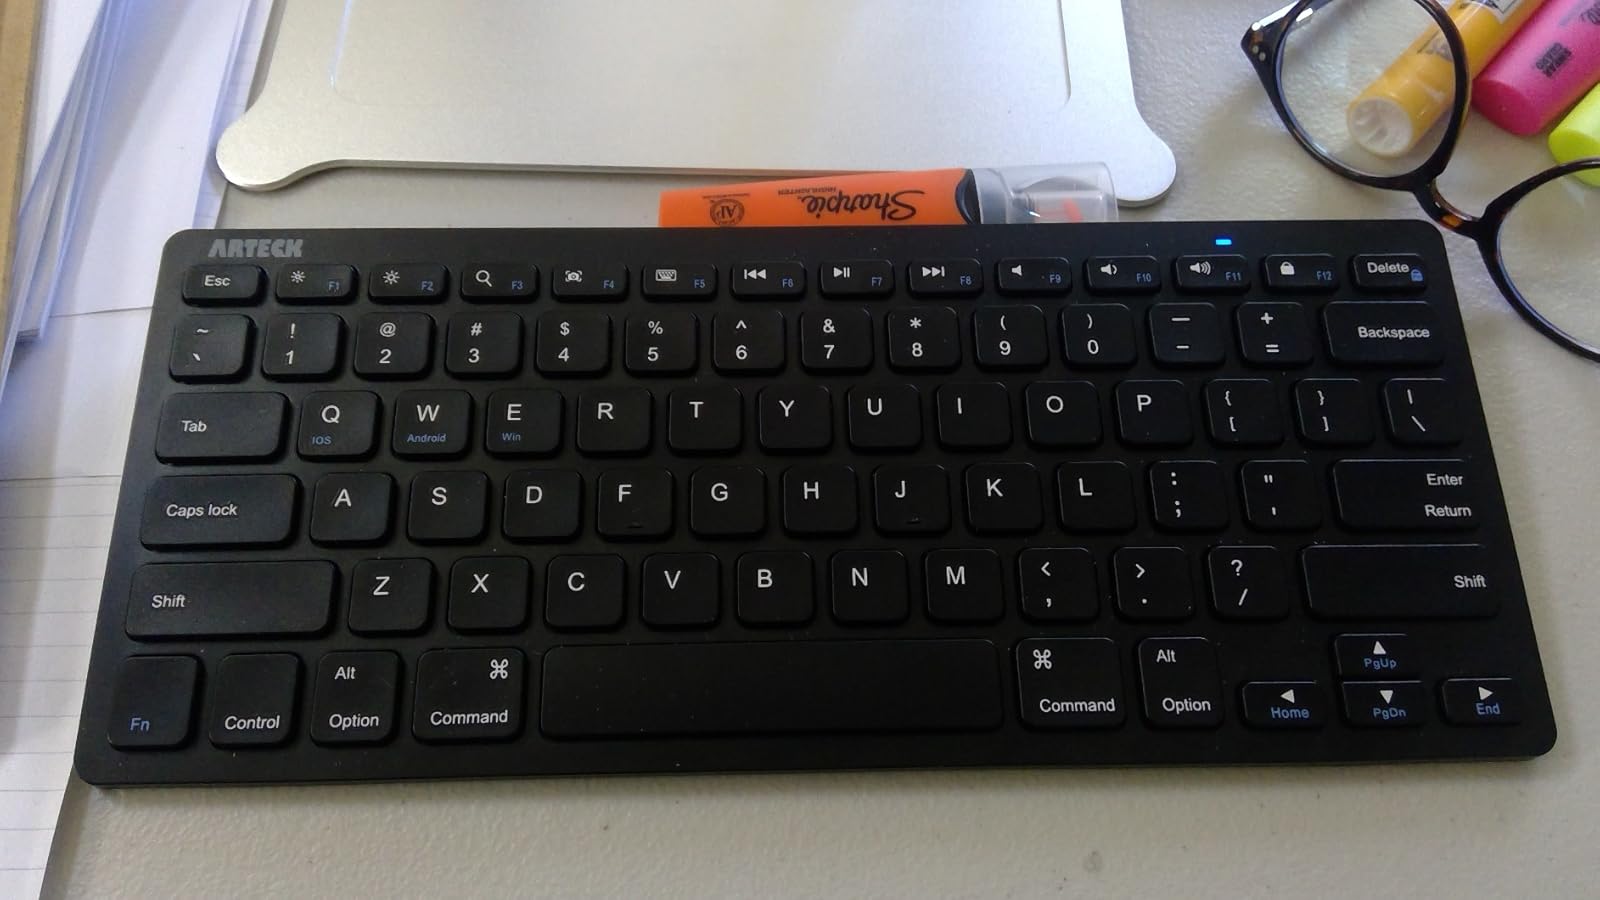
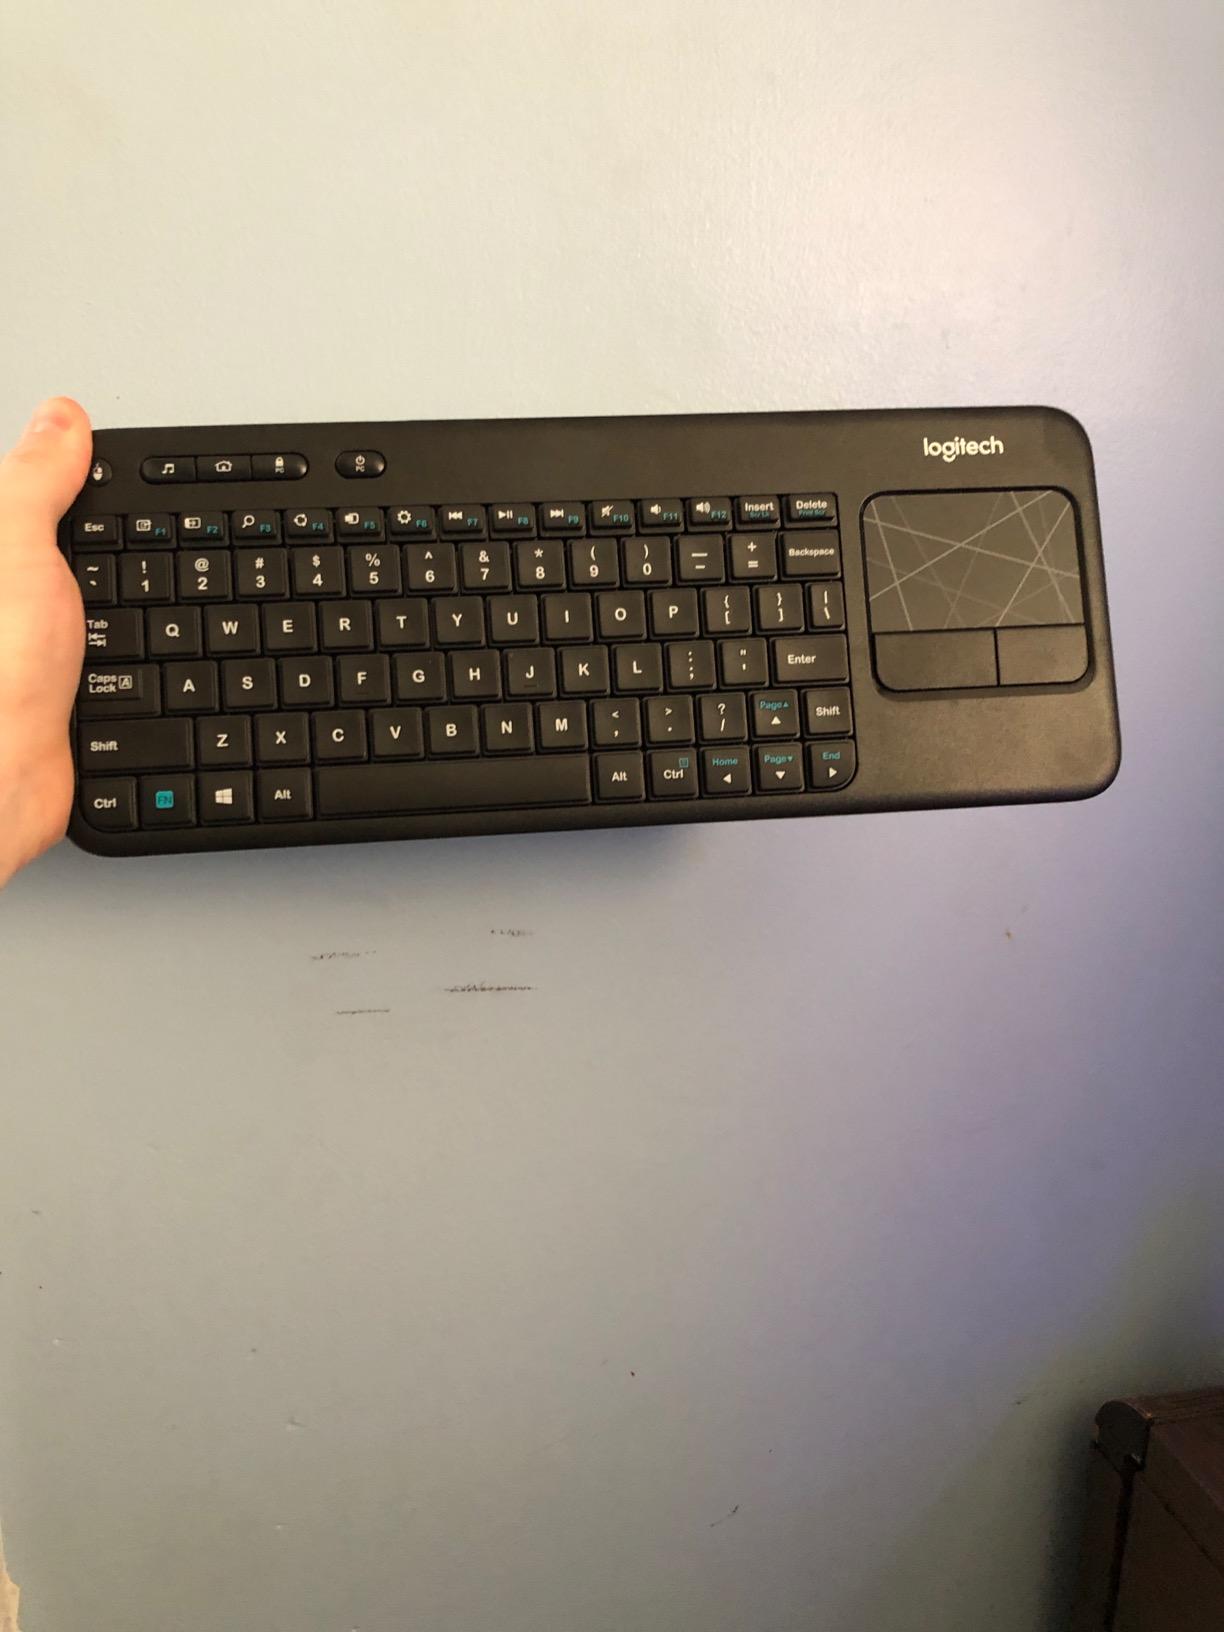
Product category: keyboard
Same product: no